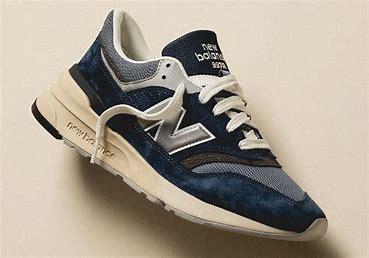
Brand: New
Model: Balance 997